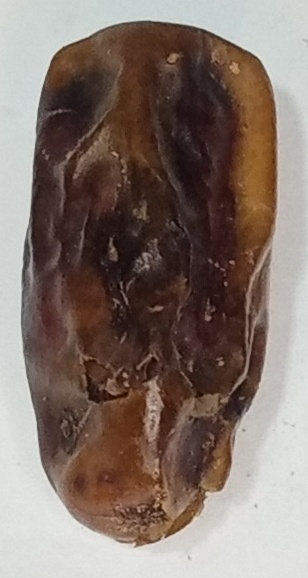
Variety: gajar
Size: medium
Grade: grade-2